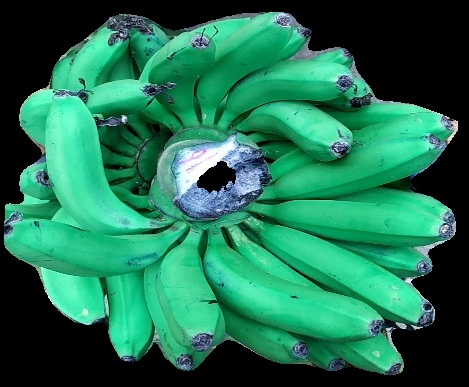
Variety: pachbale
Grade: grade1